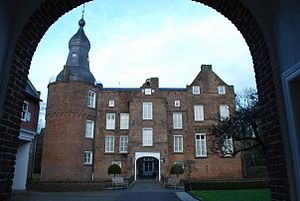
Bergen (Nederlandene) / Galleri
Bergen er en kommune og en by, beliggende i den sydlige provins Limburg i Nederlandene. Kommunens størrelse er på 108,48 km², og indbyggertallet er på 13.230 pr. 1 januar 2014. Kommunen grænser op til Gennep, Goch, Weeze, Kevelaer, Venlo, Geldern, Horst aan de Maas og Boxmeer.